Toivala

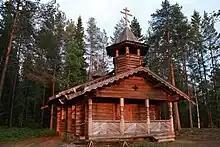
Toivala tsasouna

Toivala is a village in Siilinjärvi, near the border with Kuopio, in North Savonia, Finland.